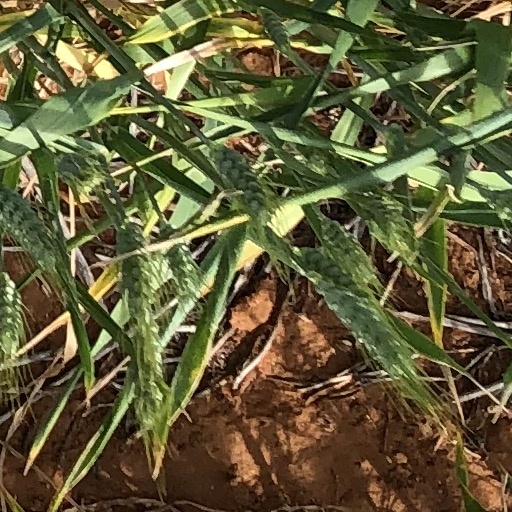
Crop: wheat